Type C videotape

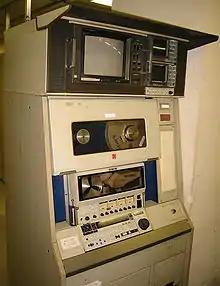
Sony BVH-2000 1-inch VTR

1-inch Type C Helical Scan or SMPTE C is a professional reel-to-reel analog recording helical scan videotape format co-developed by Ampex and Sony in 1976. The format uses tape and became the replacement in the professional video and broadcast television industries for the then-incumbent quadruplex videotape open-reel format. Additionally, it replaced the unsuccessful type A format, also developed by Ampex, and primarily in mainland Europe, it supplemented the type B format, developed by the Fernseh division of Bosch.